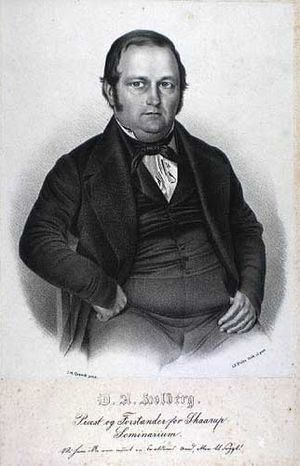
Didrik August Holberg
D.A. Holberg. Litografi af Johann Martin Graack
Didrik August Holberg var en dansk præst og politiker.